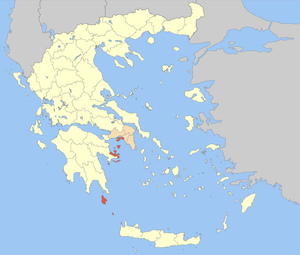
Le nome du Pirée est une ancienne subdivision administrative qui exista de 1972 à 2010. C'était un des 54 nomes de la Grèce. Il faisait partie de la périphérie d’Attique. Le chef-lieu de ce nome était Le Pirée. Il comprenait la partie sud-ouest de l'agglomération d'Athènes ainsi que plusieurs îles du golfe Saronique, les îles de Cythère et Anticythère, et les municipalités de Méthana et de Trézène dans le Péloponnèse.